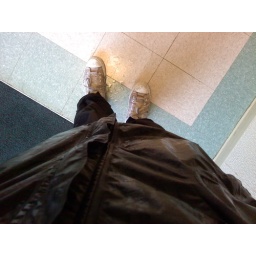
Biking in the pouring rain made my clothes soaked with water